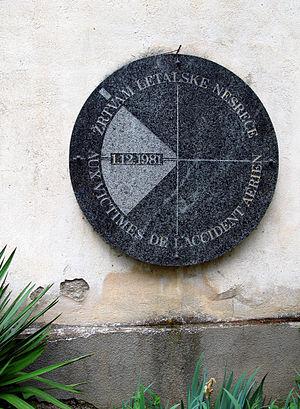
Petreto-Bicchisano (Corse-du-Sud, France) - Plaque de pierre (apposée sur le côté de l'église) à la mémoire des victimes de la catastrophe aérienne du 1 décembre 1981. Il s'agit du crash de l'Inex Adria MD80, lors duquel il n'y eut aucun survivant parmi les 8 membres d'équipage et les 170 passagers
Petreto-Bicchisano est une commune française située dans la circonscription départementale de la Corse-du-Sud et le territoire de la collectivité de Corse. Elle s'articule autour des deux villages de Petreto et Bicchisano, au cœur de la piève d'Istria.